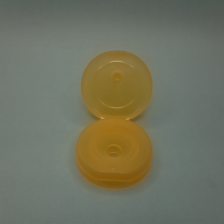
Color: red/orange/pink/fuchsia/brown
Cap type: flip-top cap